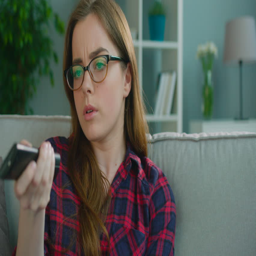
portrait of young woman in the glasses sitting on the sofa and trying find something interesting on the tv .